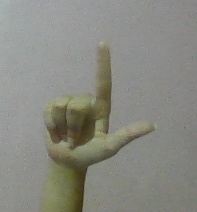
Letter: laam